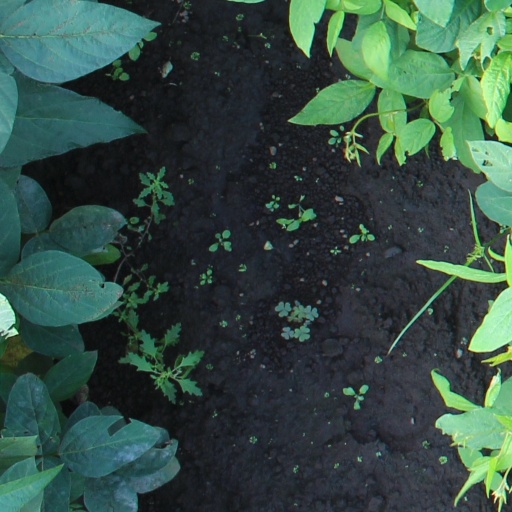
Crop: soybean